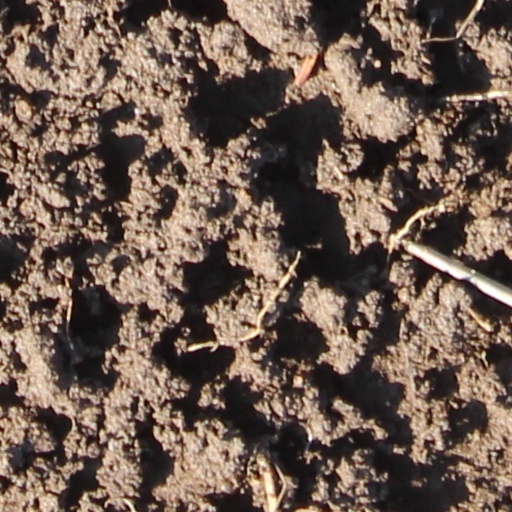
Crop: wheat